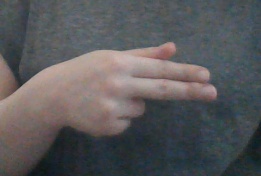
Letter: ghain